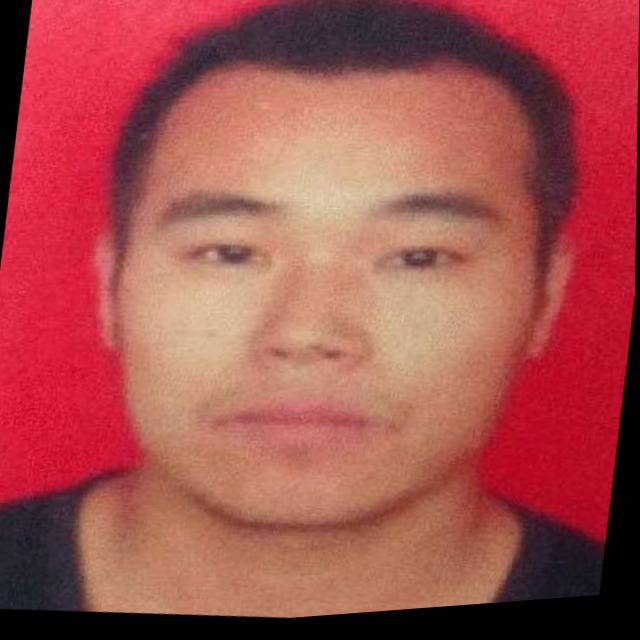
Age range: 21-44